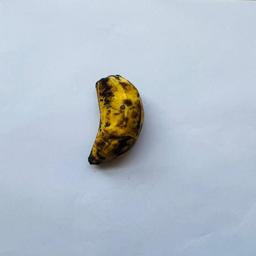
Banana variety: Sabri Kola